Kalina krasnaya

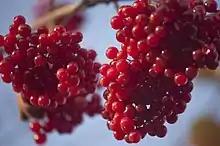
, which describes the "Viburnum opulus," is associated in Russian culture with human feelings and emotions

In Russian folklore, is the subject of many songs and poems, such as "Kalinka" from 1860.